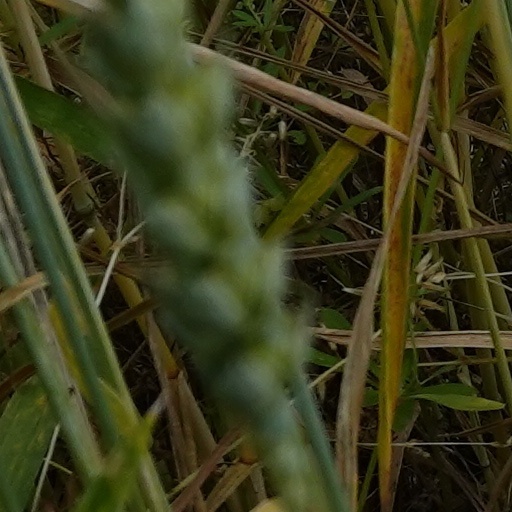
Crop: wheat